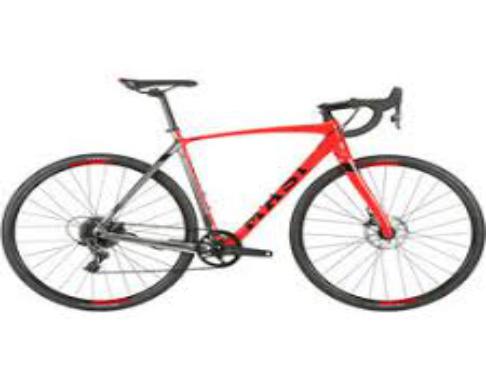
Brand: masi bicycles
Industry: Transportation